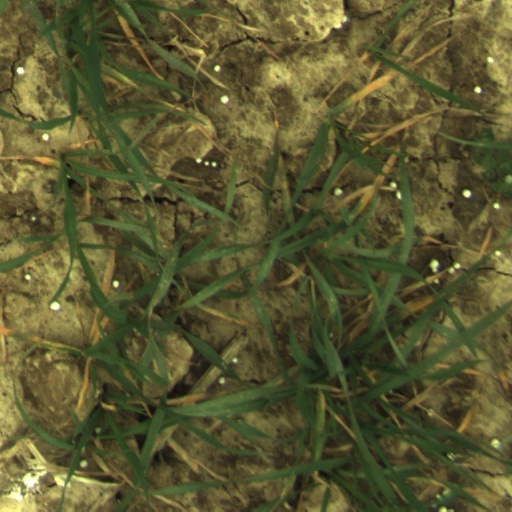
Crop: wheat